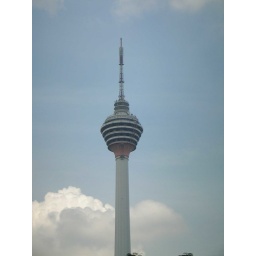
This is not as tall as the towers but is on a hill so you are higher above sea level!